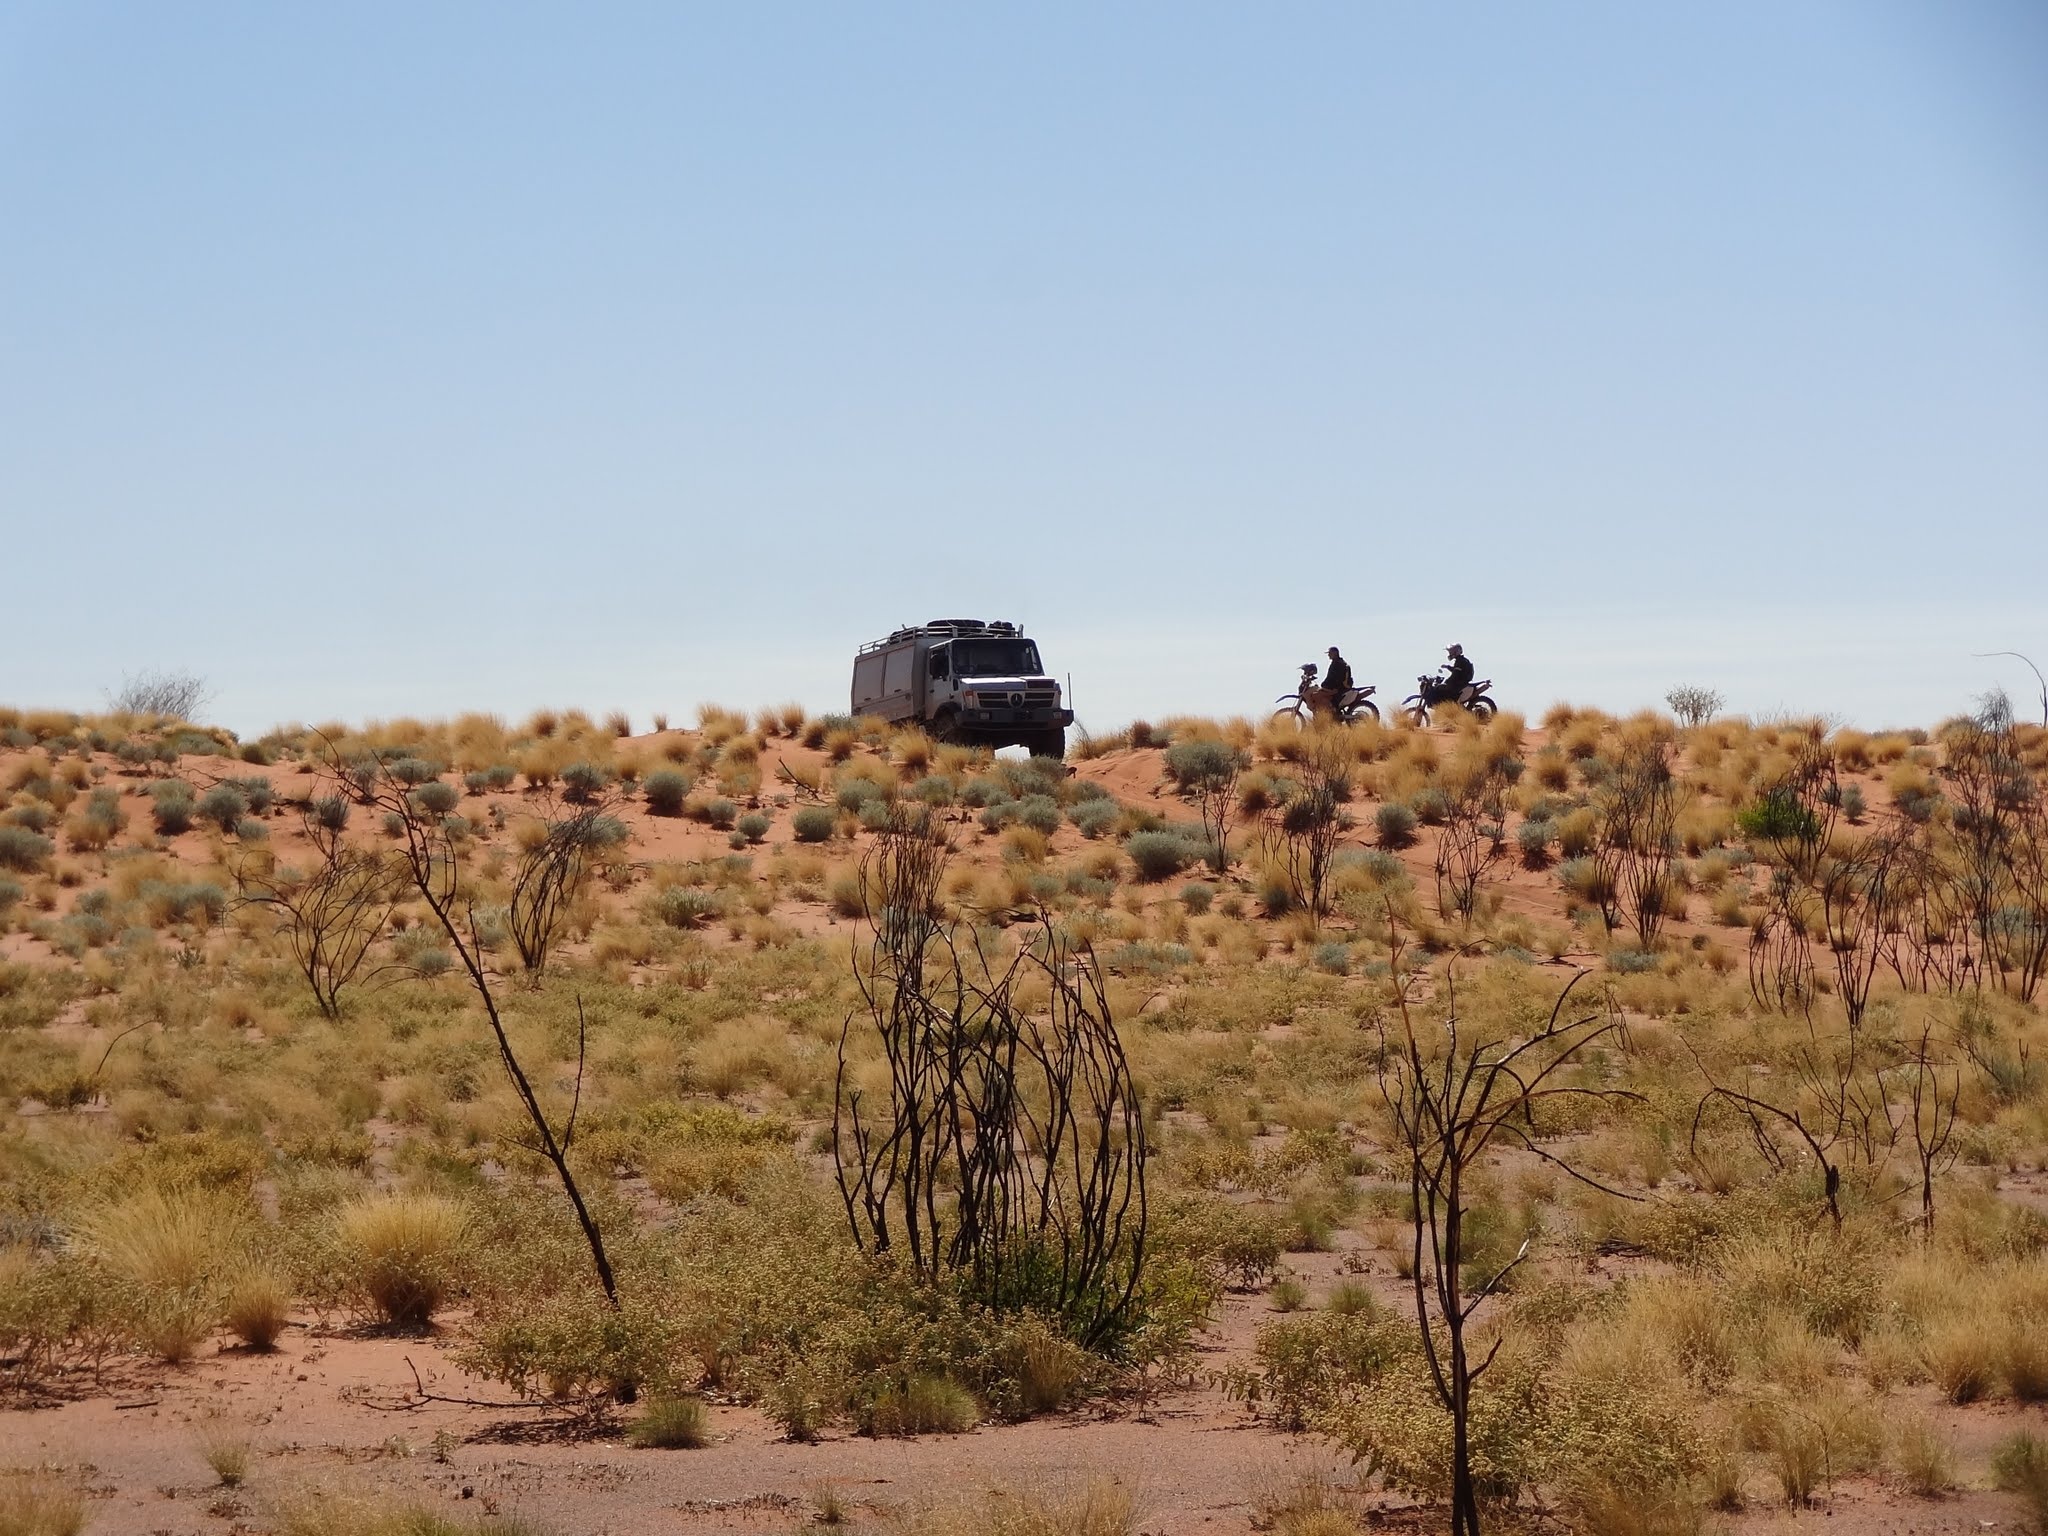
landscape, rock, wilderness, prairie, desert, adventure, savanna, australia, geology, badlands, plateau, safari, ecosystem, vehicles, steppe, natural environment, aeolian landform